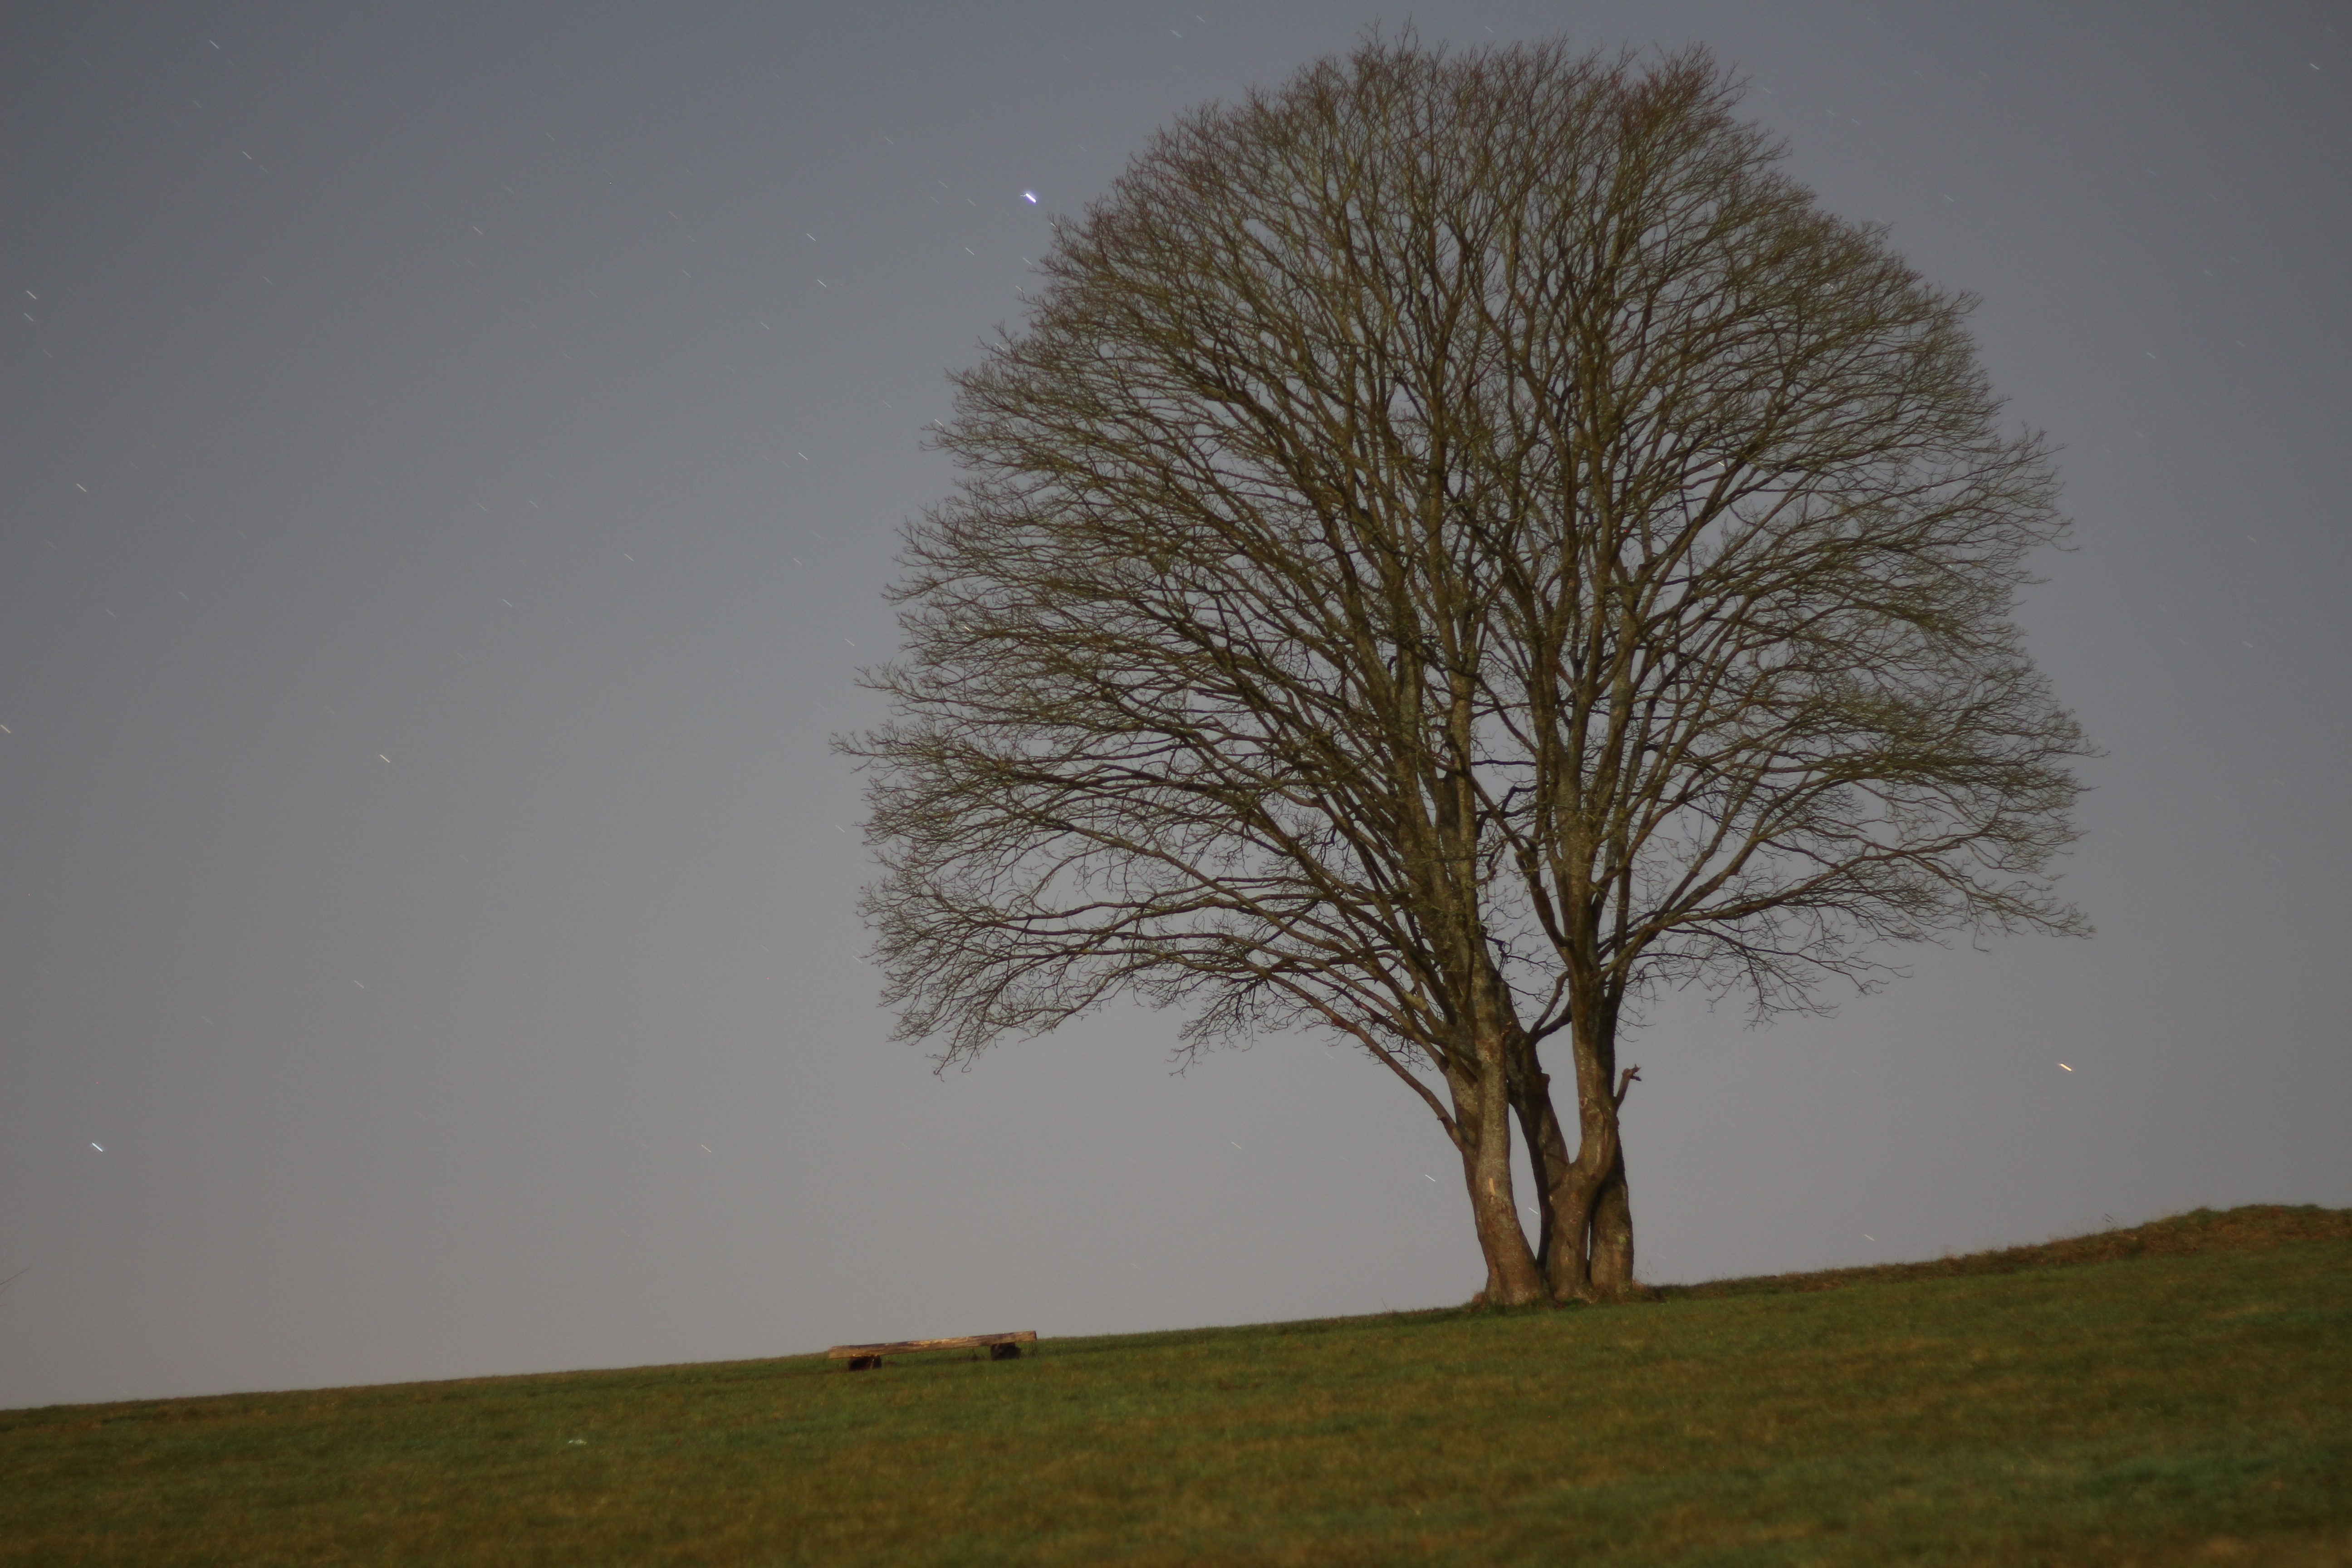
tree, nature, grass, horizon, branch, plant, sky, fog, mist, night, meadow, morning, hill, wind, atmosphere, dark, dusk, evening, peaceful, weather, soil, darkness, night sky, savanna, plain, moonlight, aesthetic, branches, wintry, kahl, atmospheric phenomenon, grass family, woody plant, arecales